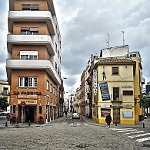
Label: buildings